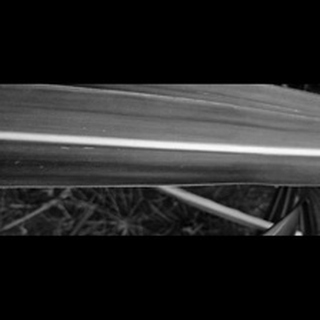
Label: sugarcane_yellow_leaf_disease